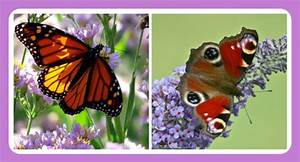
Label: butterfly